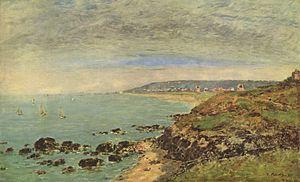
Benerville-sur-Mer est une commune française, située dans le département du Calvados en Normandie. La commune est peuplée de 420 habitants.